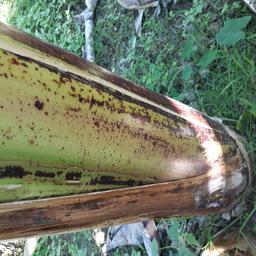
Label: PSEUDOSTEM WEEVIL